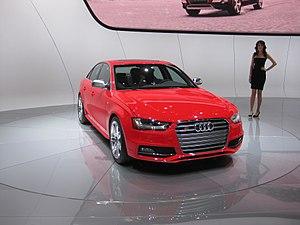
L'Audi S4 est une berline sportive de luxe construite par la marque allemande Audi. À ce jour, six générations d'Audi S4 se sont succédé, nommées respectivement S4 C4, S4 B5, S4 B6, S4 B7, S4 B8 et S4 B9. La S4 C4 est la version sportive de la dernière Audi 100.